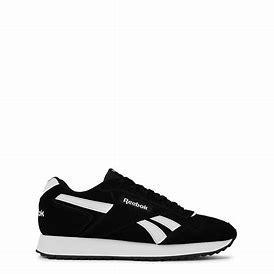
Brand: Reebok
Model: Royal Glide